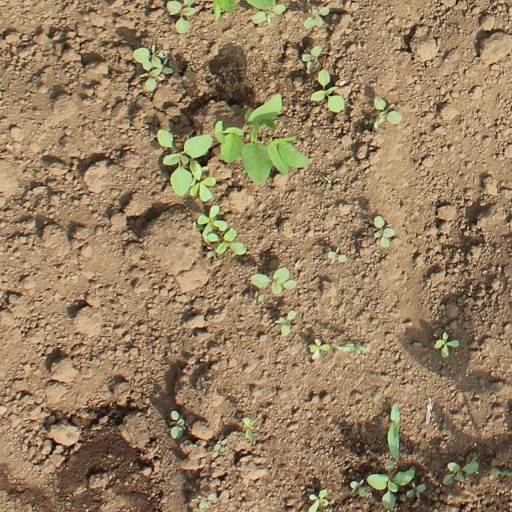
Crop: soybean